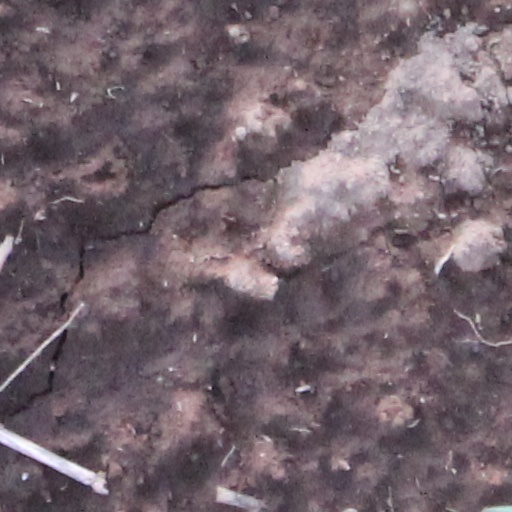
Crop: wheat